Preston Brown (linebacker)

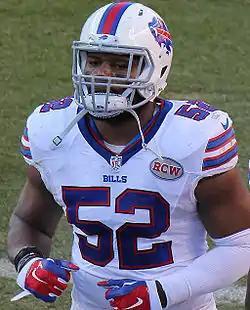
Brown with the Buffalo Bills in 2014

Michael Preston Brown (born October 27, 1992) is an American former professional football player who was a linebacker in the National Football League (NFL). He was selected by the Buffalo Bills in the third round of the 2014 NFL draft. He played college football for the Louisville Cardinals.